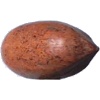
Label: nut_pecan